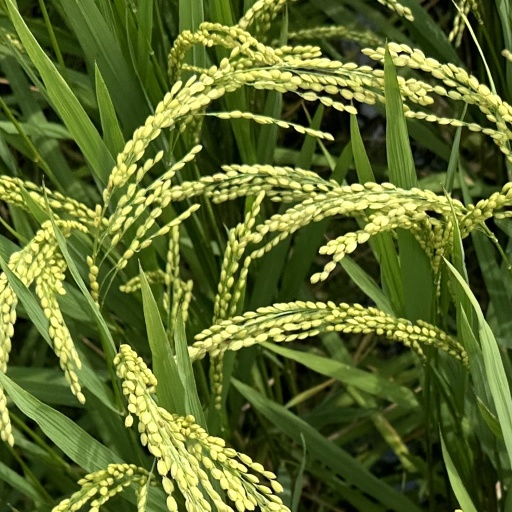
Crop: rice